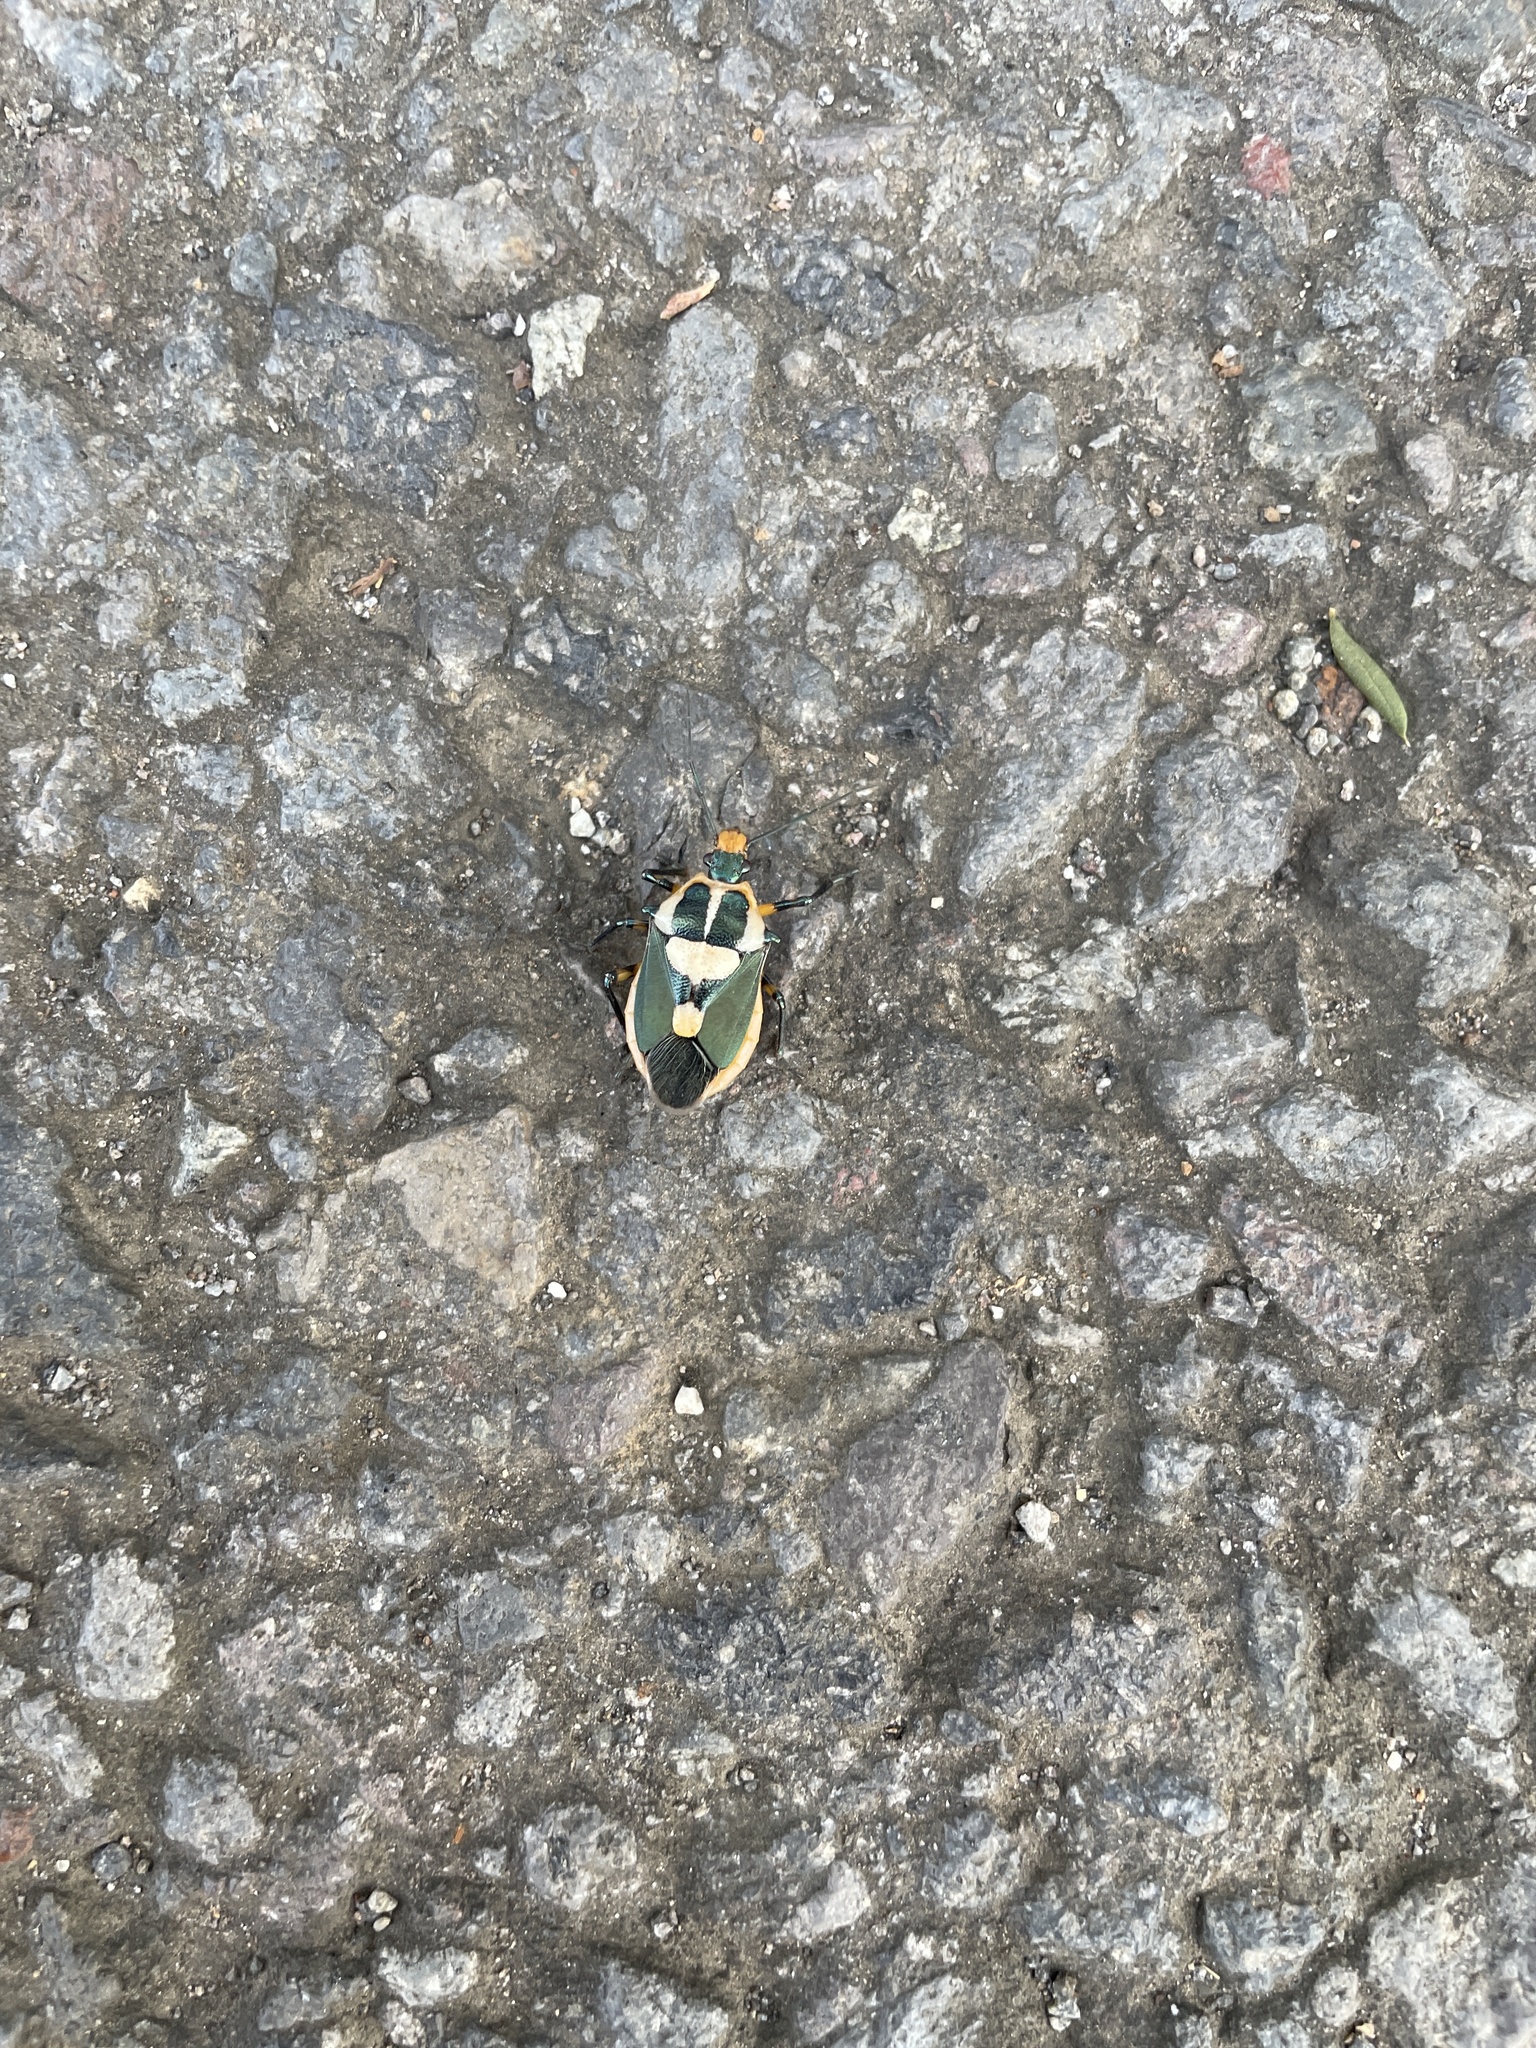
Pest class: stink_bug